Foreign relations of Myanmar

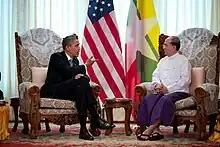
Thein Sein meets US President Barack Obama in Yangon/Rangoon, the former capital, on 19 November 2012

The political relations between the United States of America and Myanmar began to face major problems following the 1988 military coup and the junta's outbursts of repression against pro-democracy activists. Subsequent repression, including that of protestors in 2007 and 2021, further strain the relationship. In the 2010s, following signs of democratisation and economic liberalisation, the United States lifted sanctions calling for the mending of US relations with Myanmar. The US also re-established ambassador-level relations with Myanmar in 2012 for the first time since 1990. However, the US re-imposed targeted sanctions following the 2017 Rohingya genocide and the 2021 myanmar coup d'état, focusing on individuals and companies involved in atrocities and human rights violations.